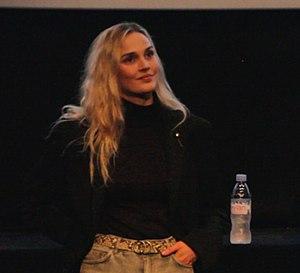
Camille Lou à l'avant-première du film ""Jusqu'ici tout va bien"" à Lille le 11 février 2019"
Camille Lou, nom de scène de Camille Houssière, est une chanteuse, auteure-compositrice-interprète, musicienne et actrice française, née le 22 mai 1992 à Maubeuge.
Le Bazar de la Charité est une mini-série historique française en huit épisodes de 52 minutes, créée par Catherine Ramberg, réalisée par Alexandre Laurent et diffusée pour la première fois à partir du 10 novembre 2019 en Suisse romande sur RTS Un. Elle s’inspire d'un fait réel : l'incendie du Bazar de la Charité survenu en 1897 à Paris.